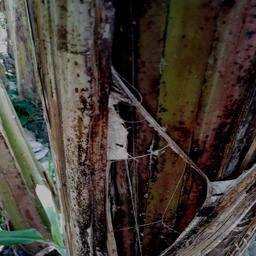
Label: PSEUDOSTEM WEEVIL